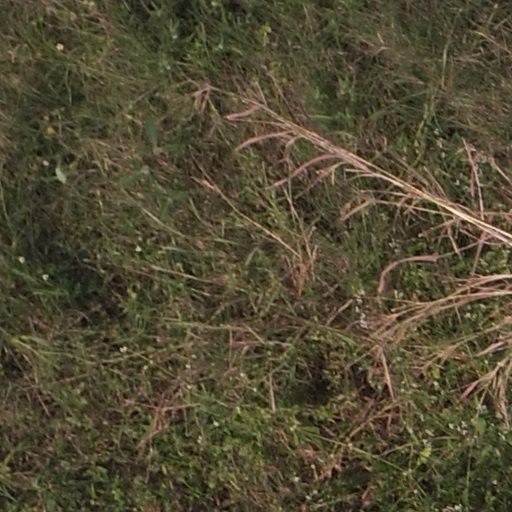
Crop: maize; corn